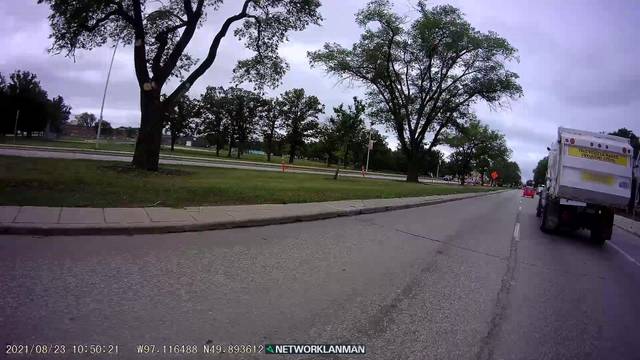
Region: Canada
Coordinates: 49.894, -97.117